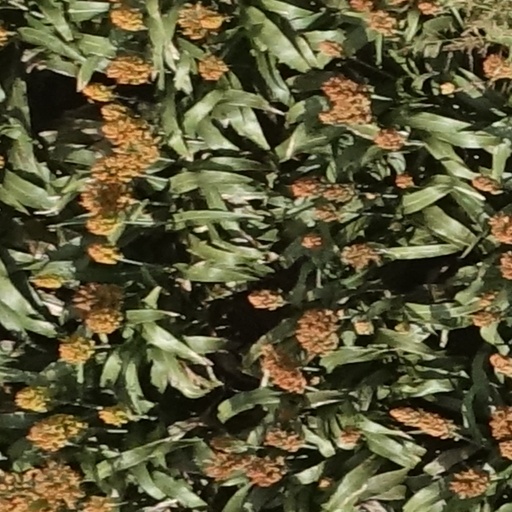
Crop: sorghum